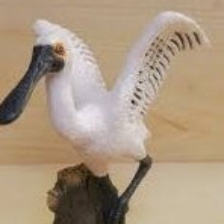
Species: BLACK FACED SPOONBILL
Scientific name: PLATALEA MINOR
ImageNet parent category: spoonbill